Saint-Baraing

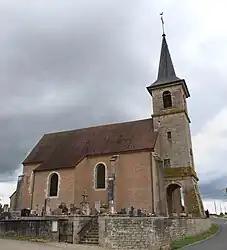
The church in Saint-Baraing

Saint-Baraing is a village and commune in the Jura department in the Bourgogne-Franche-Comté region in eastern France.